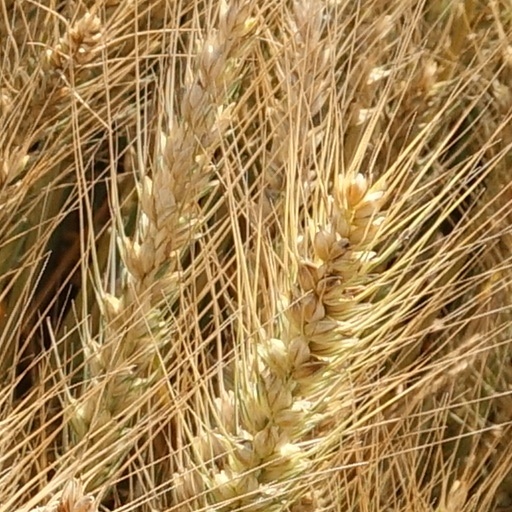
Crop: wheat